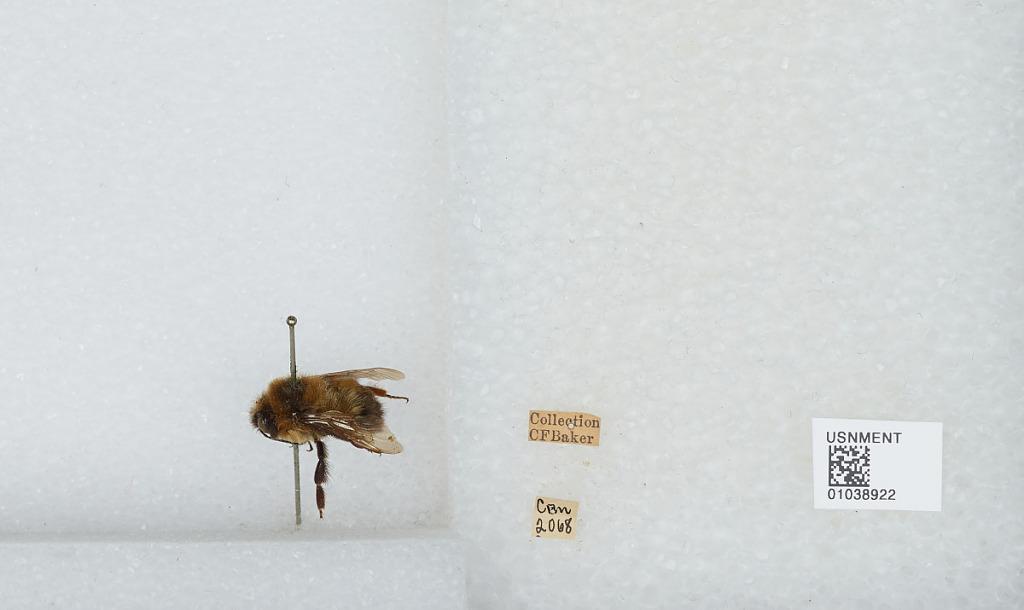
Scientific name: Bombus (Cullumanobombus) rufocinctus Cresson
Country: Canada